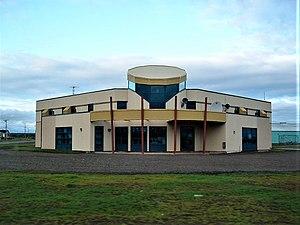
Matimekosh est une réserve indienne de la Nation innue de Matimekush-Lac John située sur la Côte-Nord au Québec. Matimekosh est enclavée dans la municipalité de Schefferville.